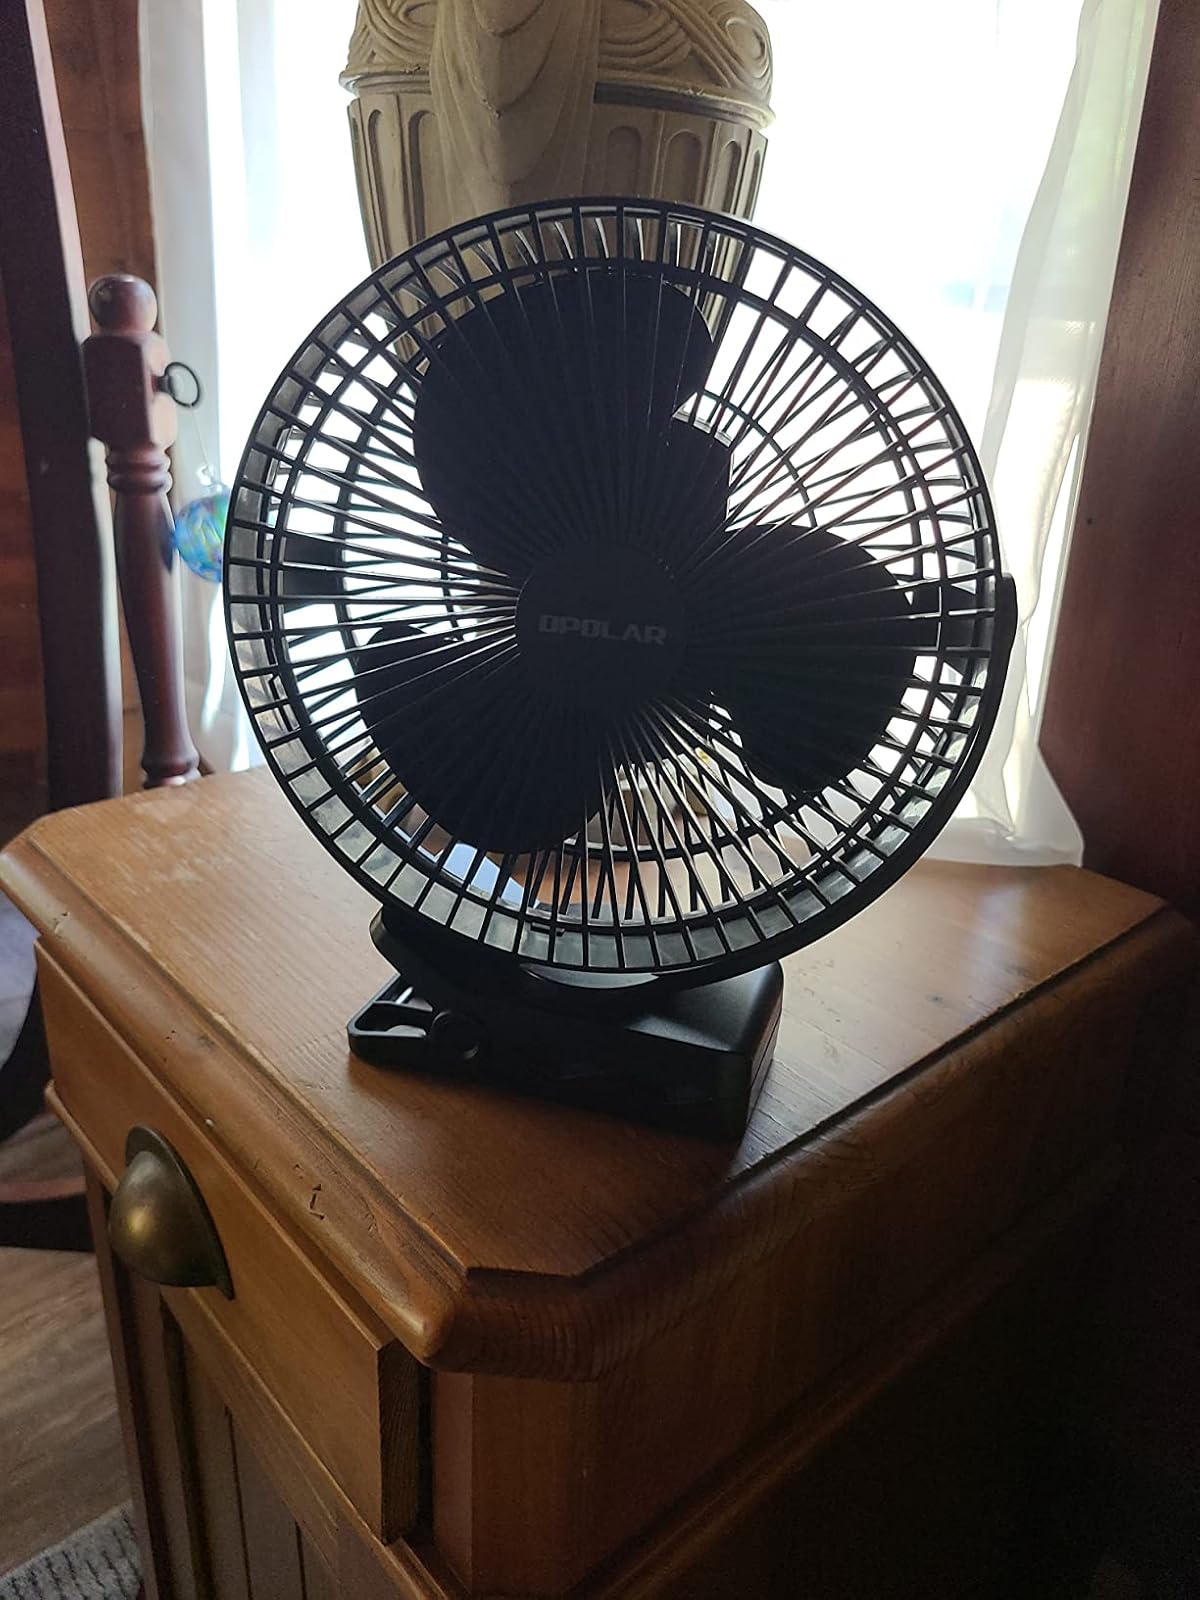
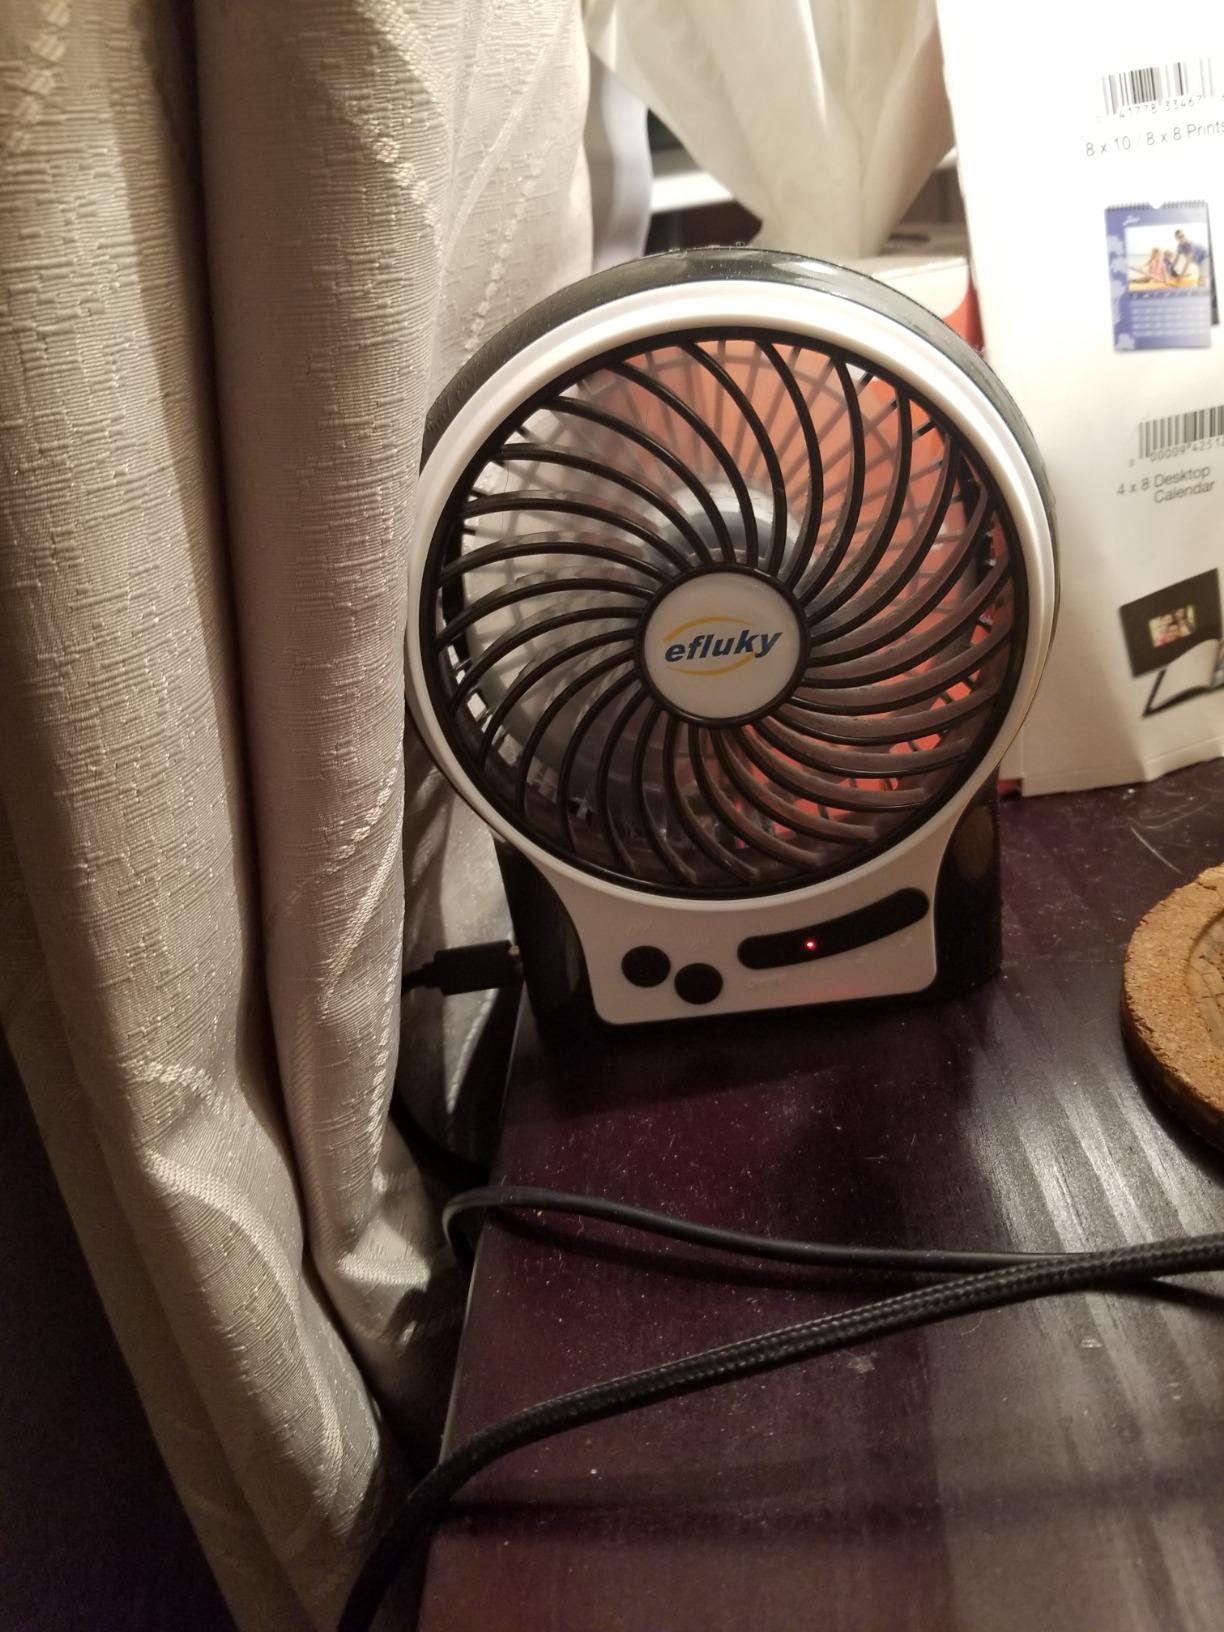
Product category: fan
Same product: no